The Church of Jesus Christ of Latter-day Saints in Australia

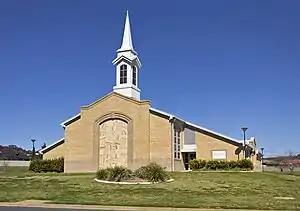
The Church of Jesus Christ of Latter-day Saints in Bourkelands, New South Wales.

The first LDS chapel building in Australia opened on 4 December 1904 at 17 Gibbon Street, Woolloongabba in Brisbane; it remained in use until 3 August 1958, following the opening of a new meeting house at Kangaroo Point (since 2003, the site of the Brisbane Temple). During the first quarter of the century, growth in the LDS Church in Australia was slow. Despite the fact that the LDS Church reversed its emigration policy at the turn of the century, the policy remained culturally ingrained in the LDS Church for some time. Consequently, from 1900 to about 1925, around 15 church members emigrated from Australia each year. While missionary work in Australia was successful, there were too few missionaries in the country. Between 1910 and 1925, there was an average of 31 missionaries in the country. Generally, there were only four missionaries per district in Australia, and the vastness of the country made it difficult to travel from one side to another for conferences and visits with the mission president. Additionally, proselyting methods were underdeveloped with outdated teaching plans and the lack of challenges for interested individuals. Some missionaries believed that their most effective proselyting tool at the time was street meetings. Tracting was ineffective, and the Book of Mormon was rarely used as a proselyting tool. Moreover, due to World War I pulling men away from home to serve in the war, local congregations were left without sufficient leadership. Furthermore, the war caused the number of missionaries in Australia to be divided nearly in half.